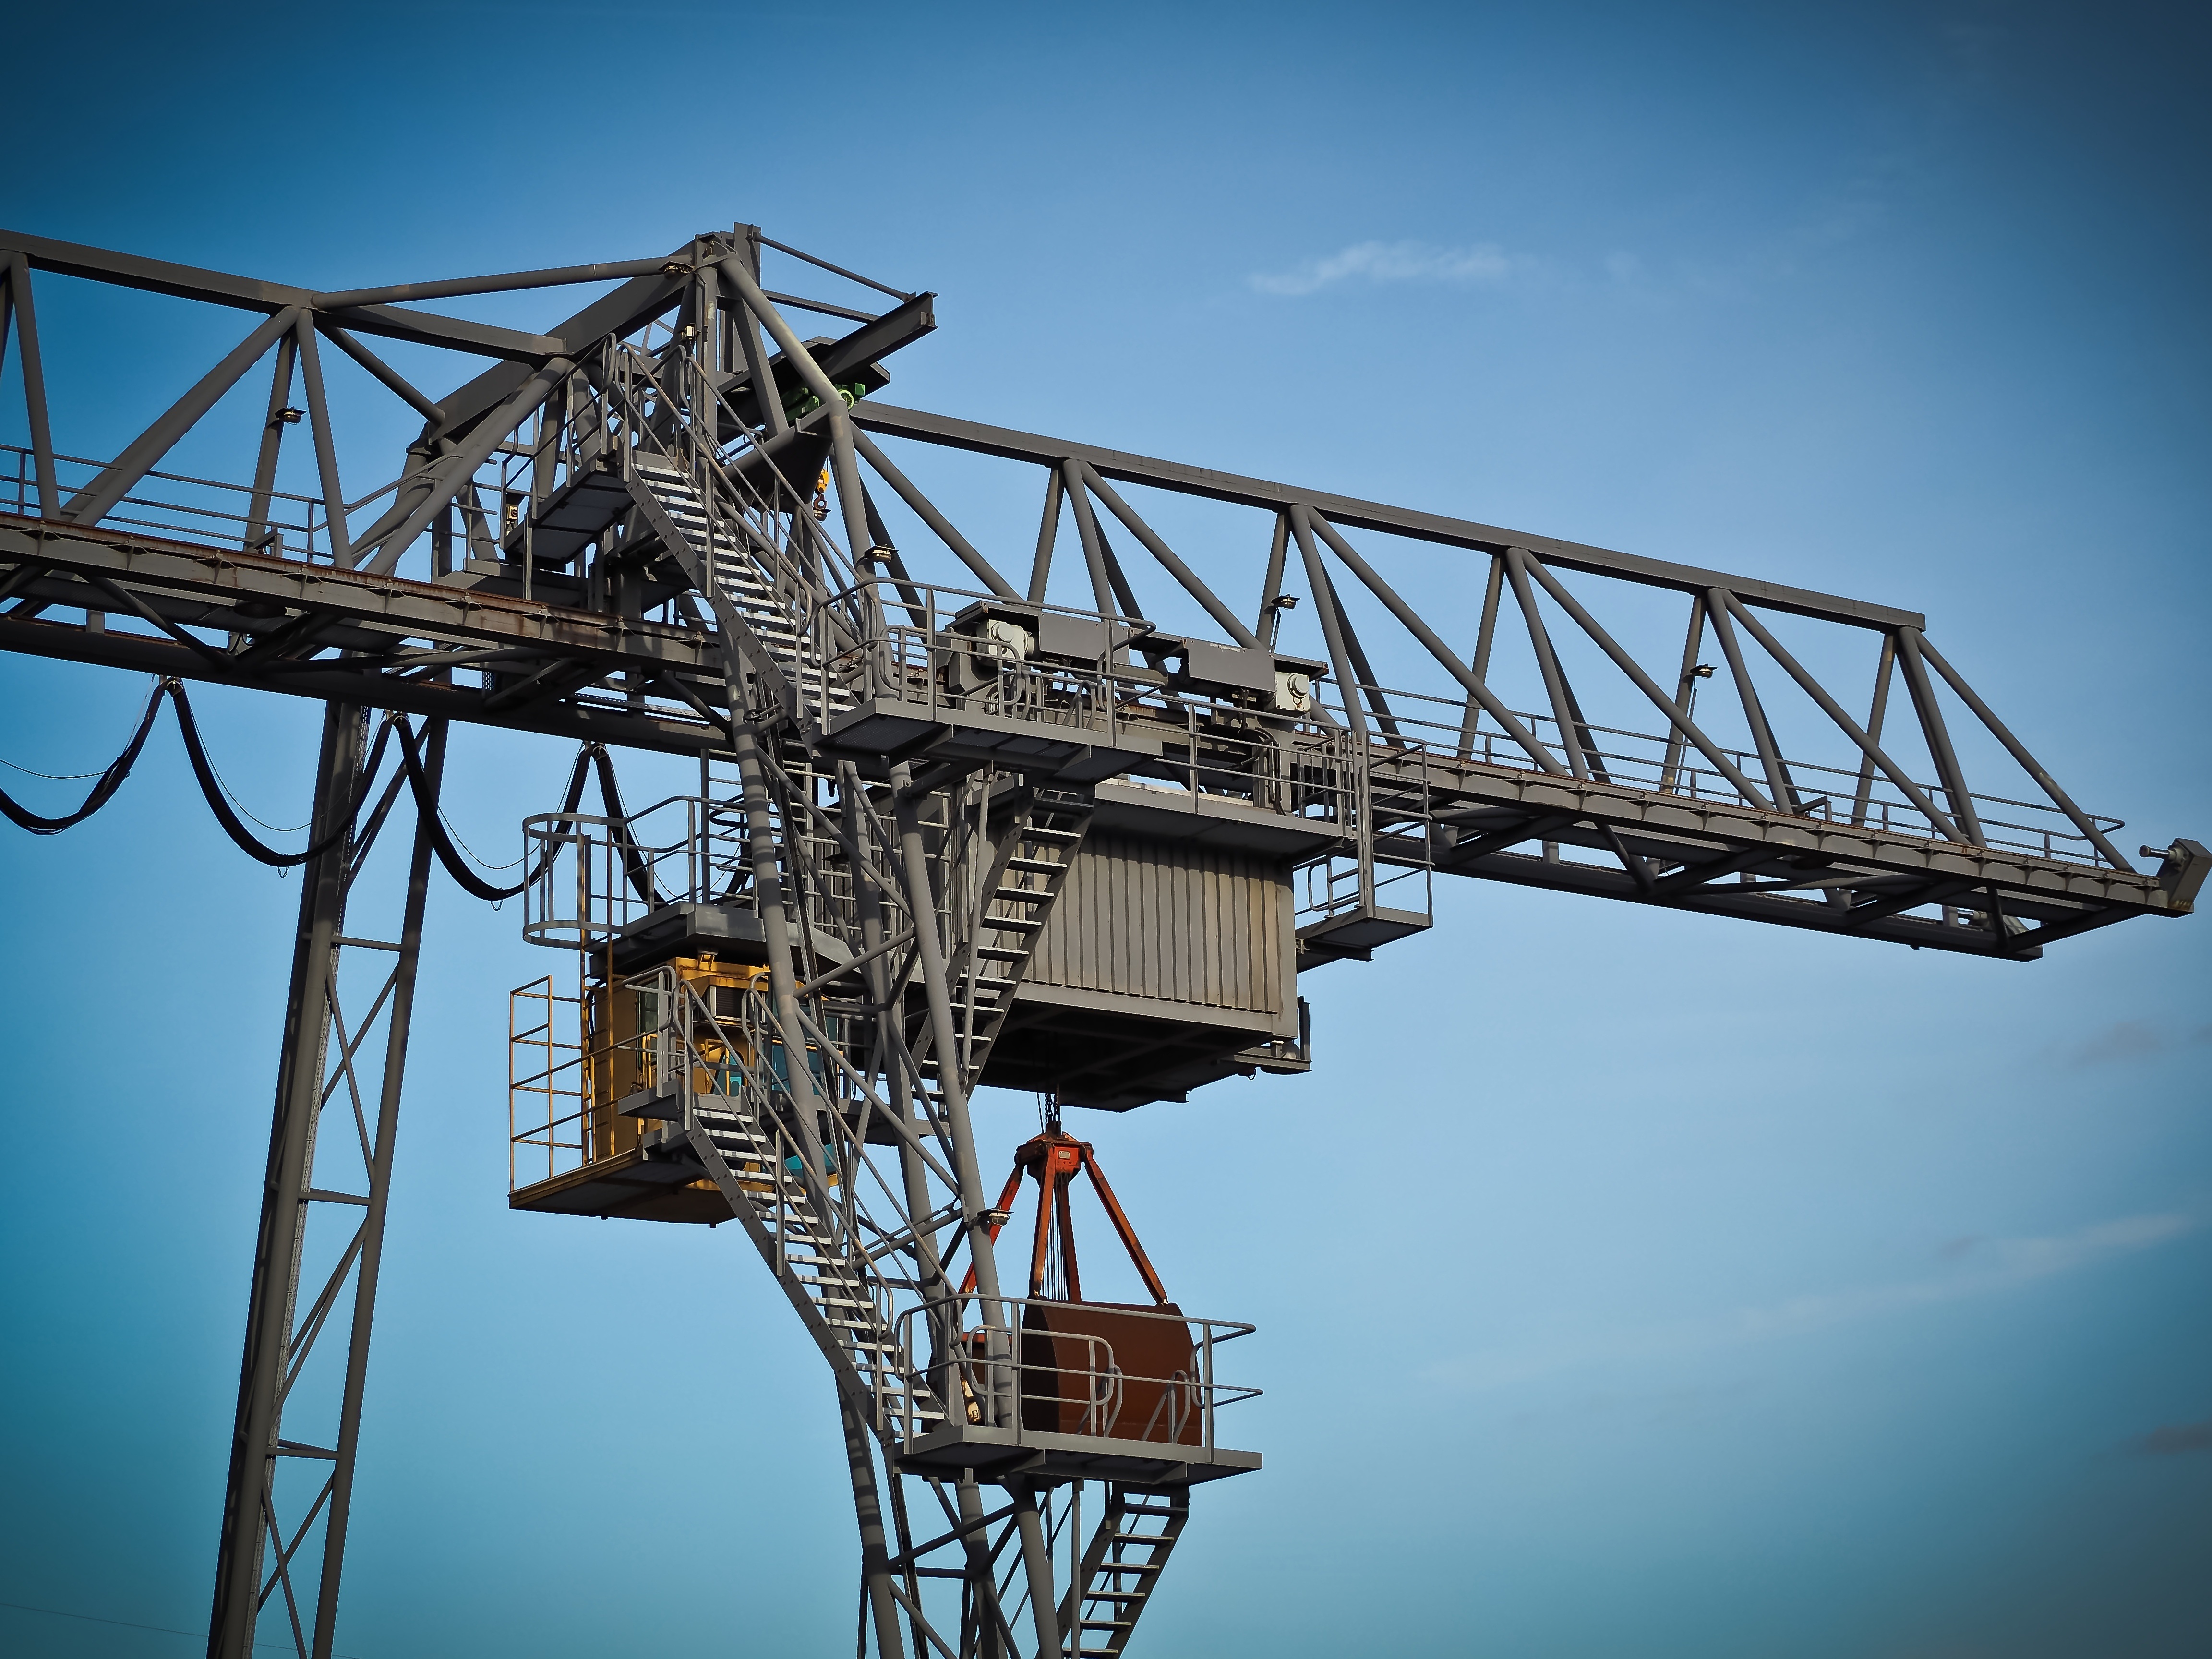
transport, vehicle, mast, industry, electricity, energy, crane, lifting crane, load crane, dusseldorf, industrial monument, construction equipment, industrial crane, crane systems, stadtwerke, oil field